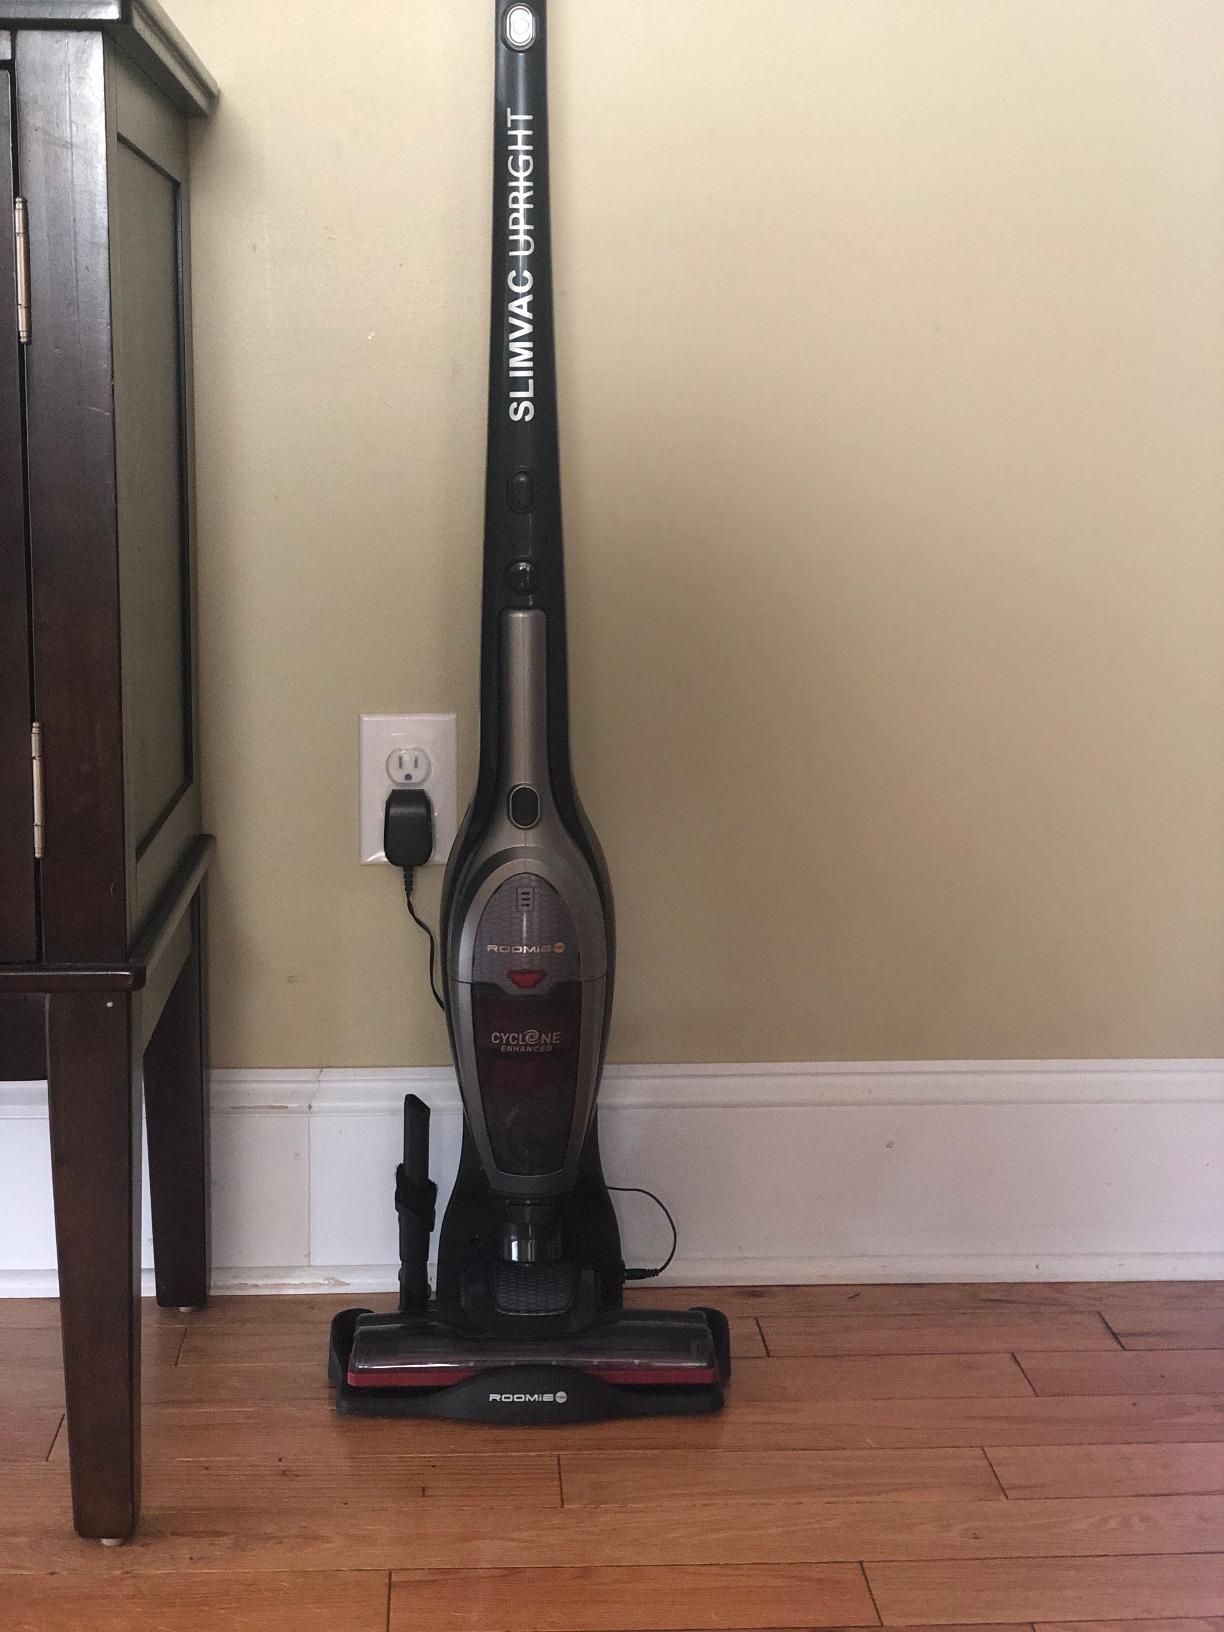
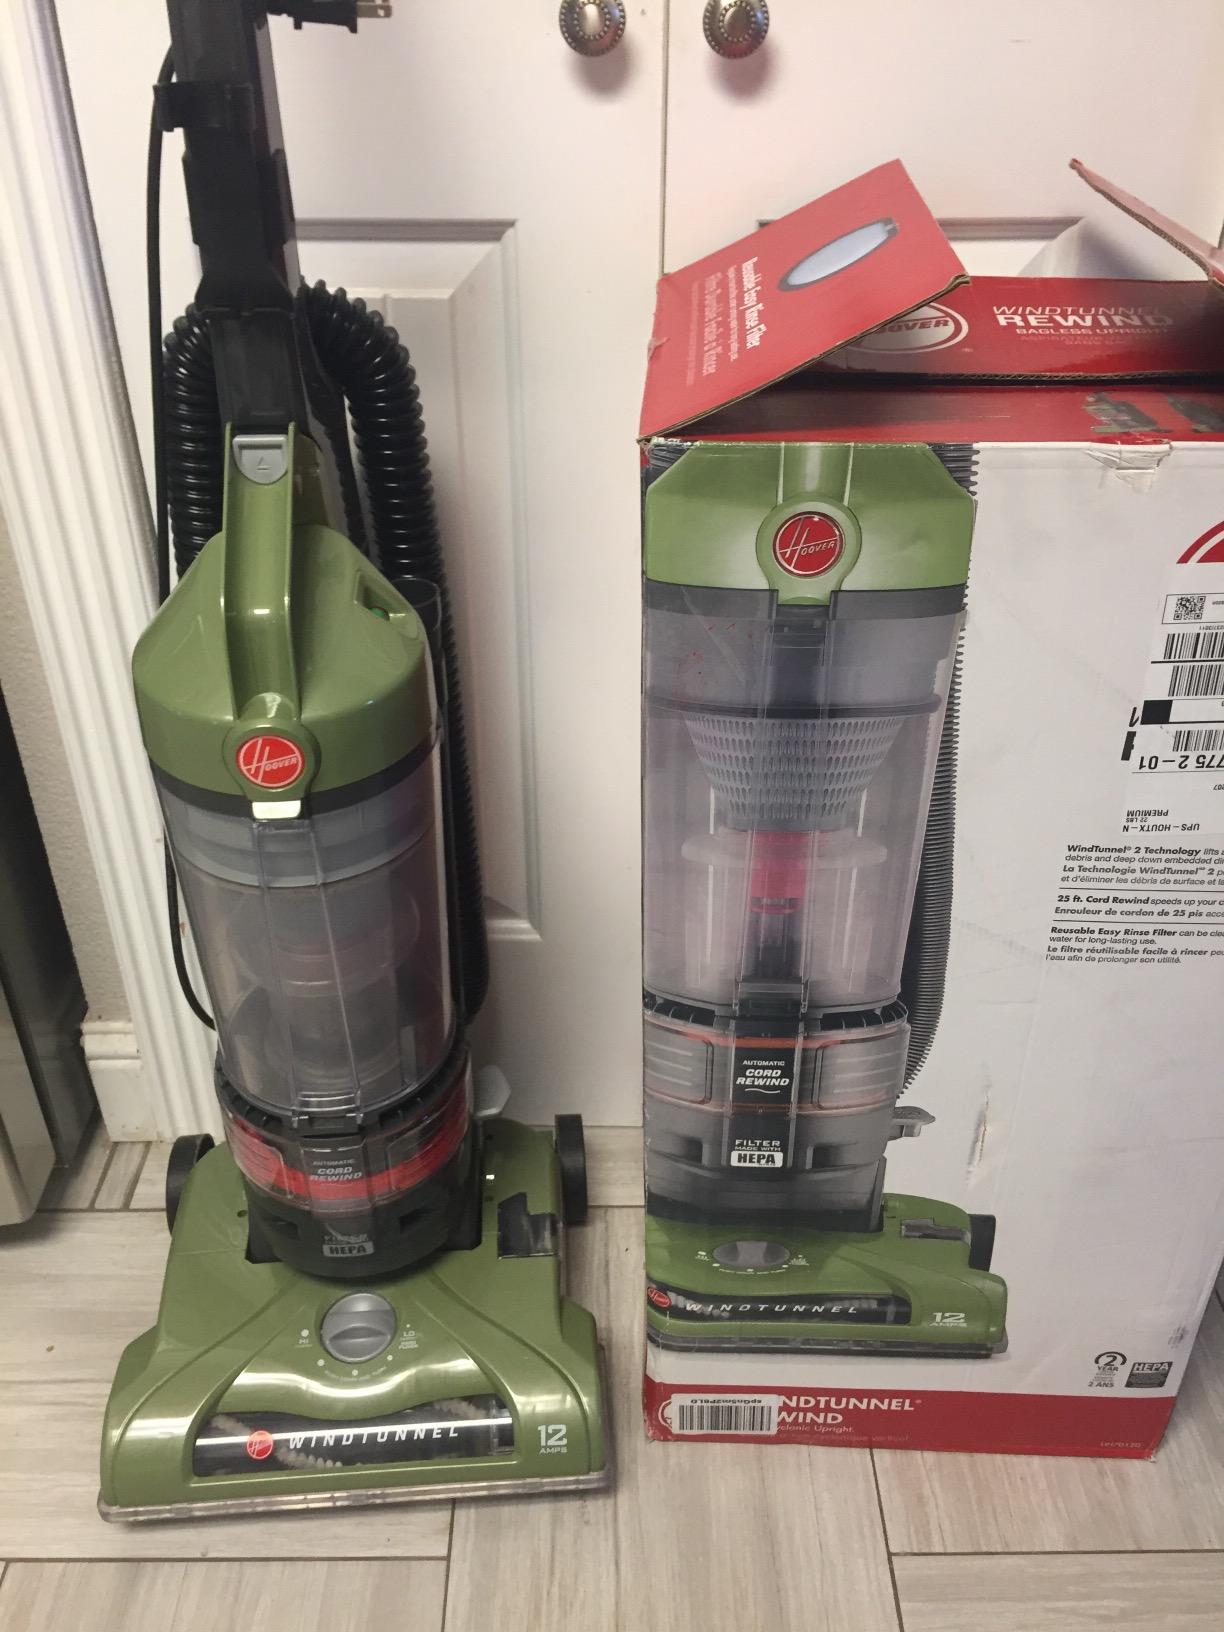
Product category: items_vacuum
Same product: no